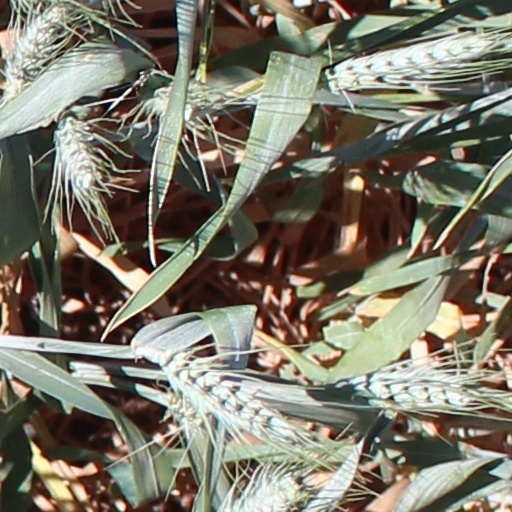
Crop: wheat